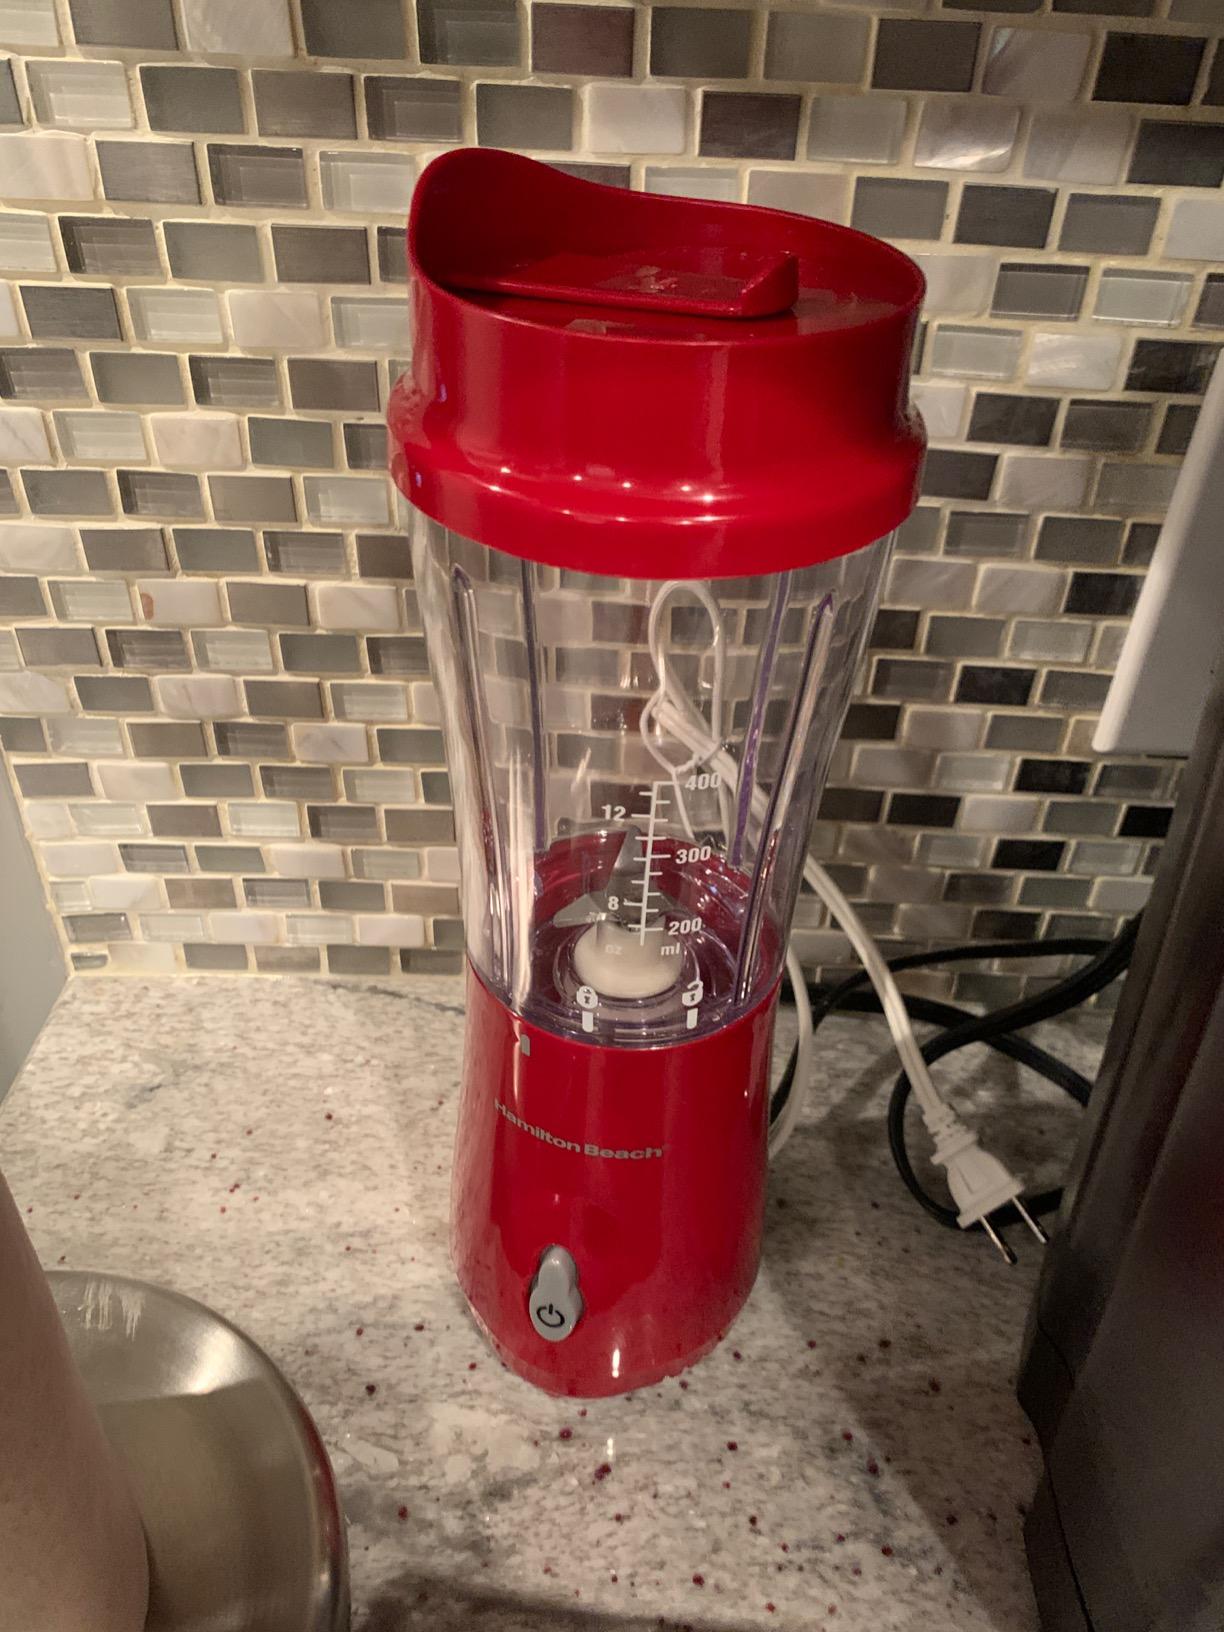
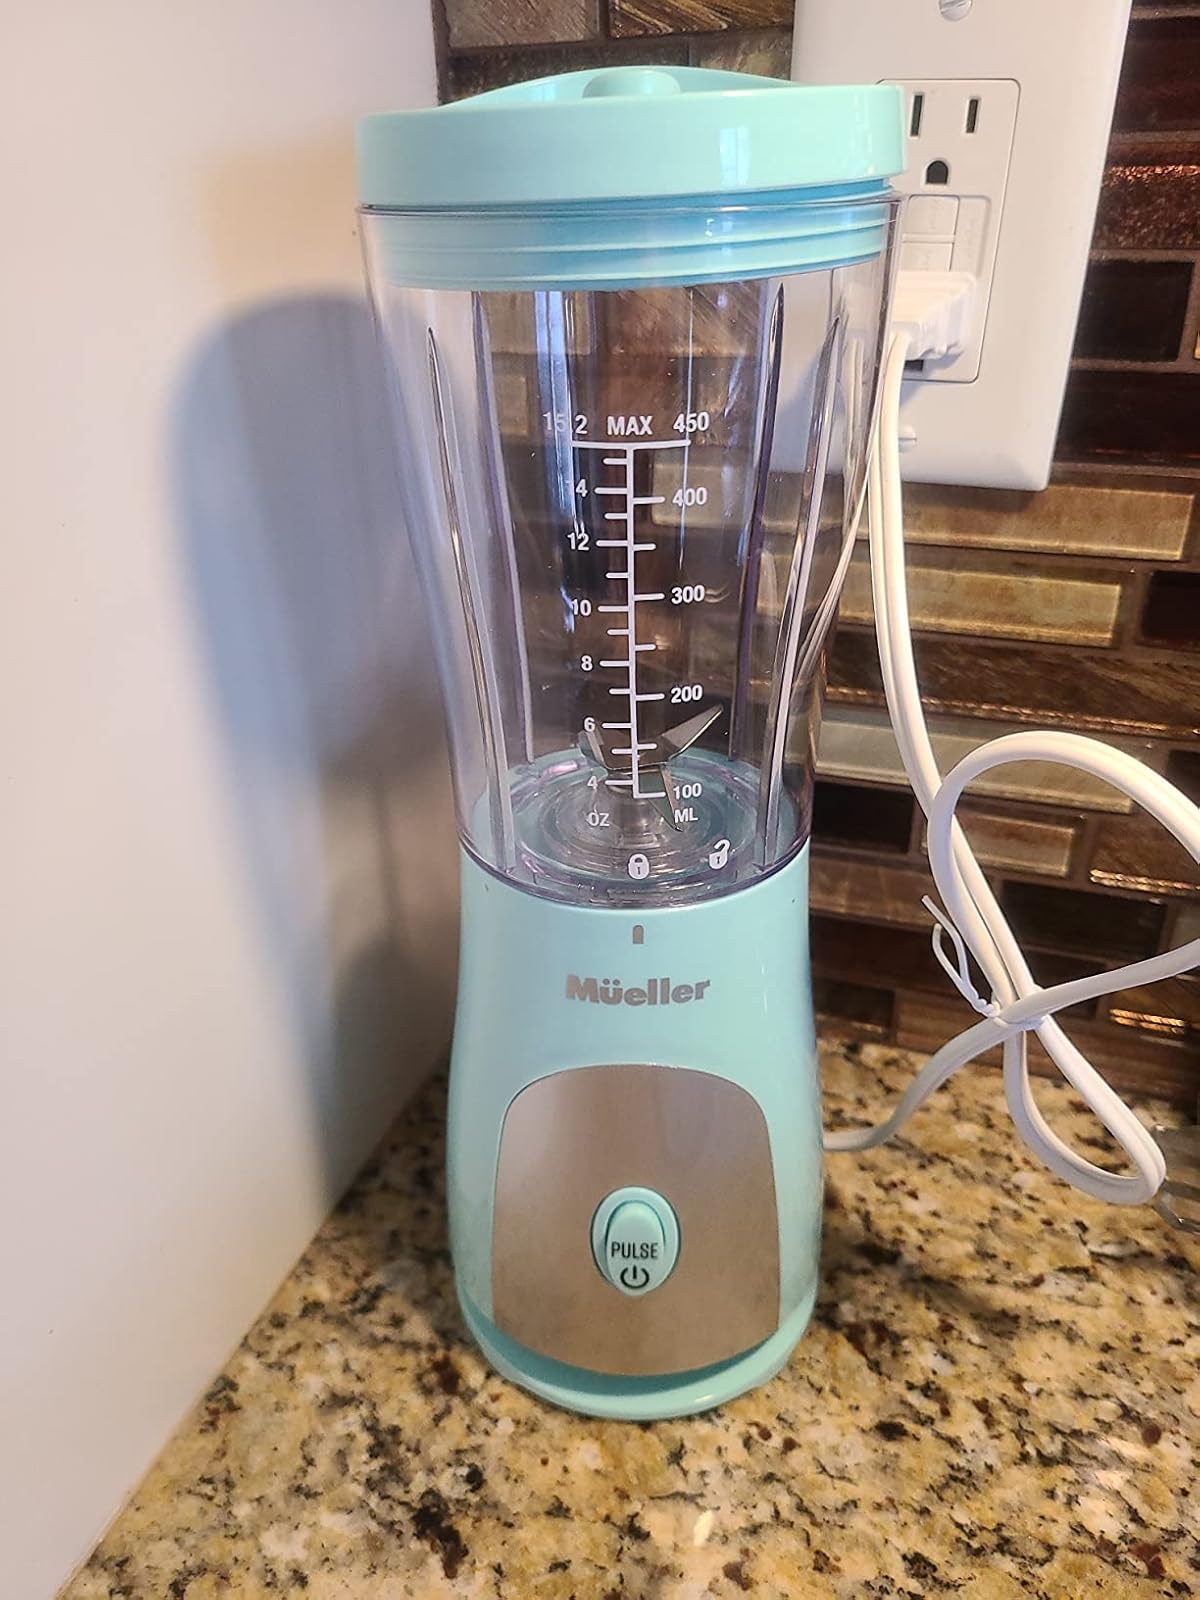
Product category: items_blender
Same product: no